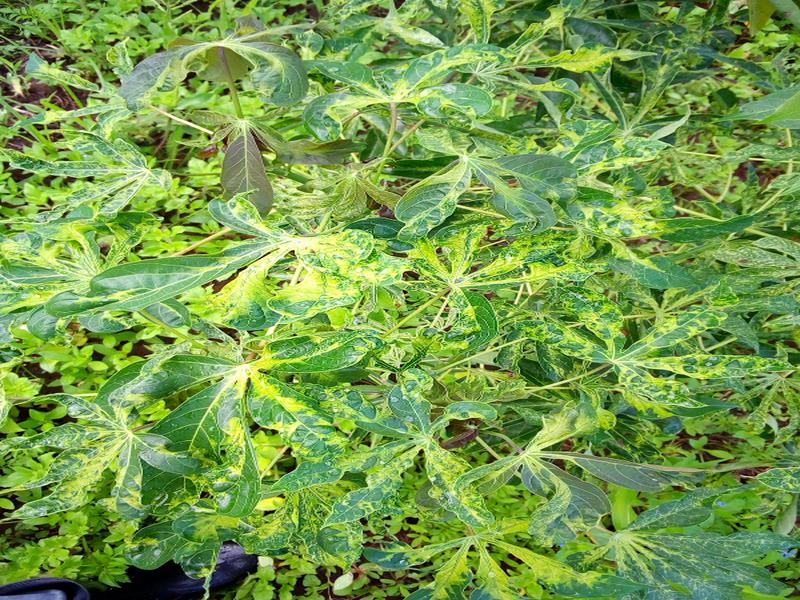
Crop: cassava
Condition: mosaic_disease